Stade Arsène Wenger

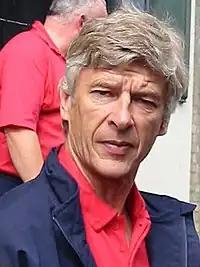
Arsène Wenger, for whom the stadium is named

Stade Arsène Wenger "("")", also erroneously called "Stade de Arsène Wenger" in international usage, is an association football stadium in Duppigheim, Alsace, France. It was built in 2016 and it is the home ground of USL Duppigheim with a capacity of 500 seats. It is named after the former manager of the Premier League team Arsenal, Arsène Wenger who grew up in nearby Duttlenheim.